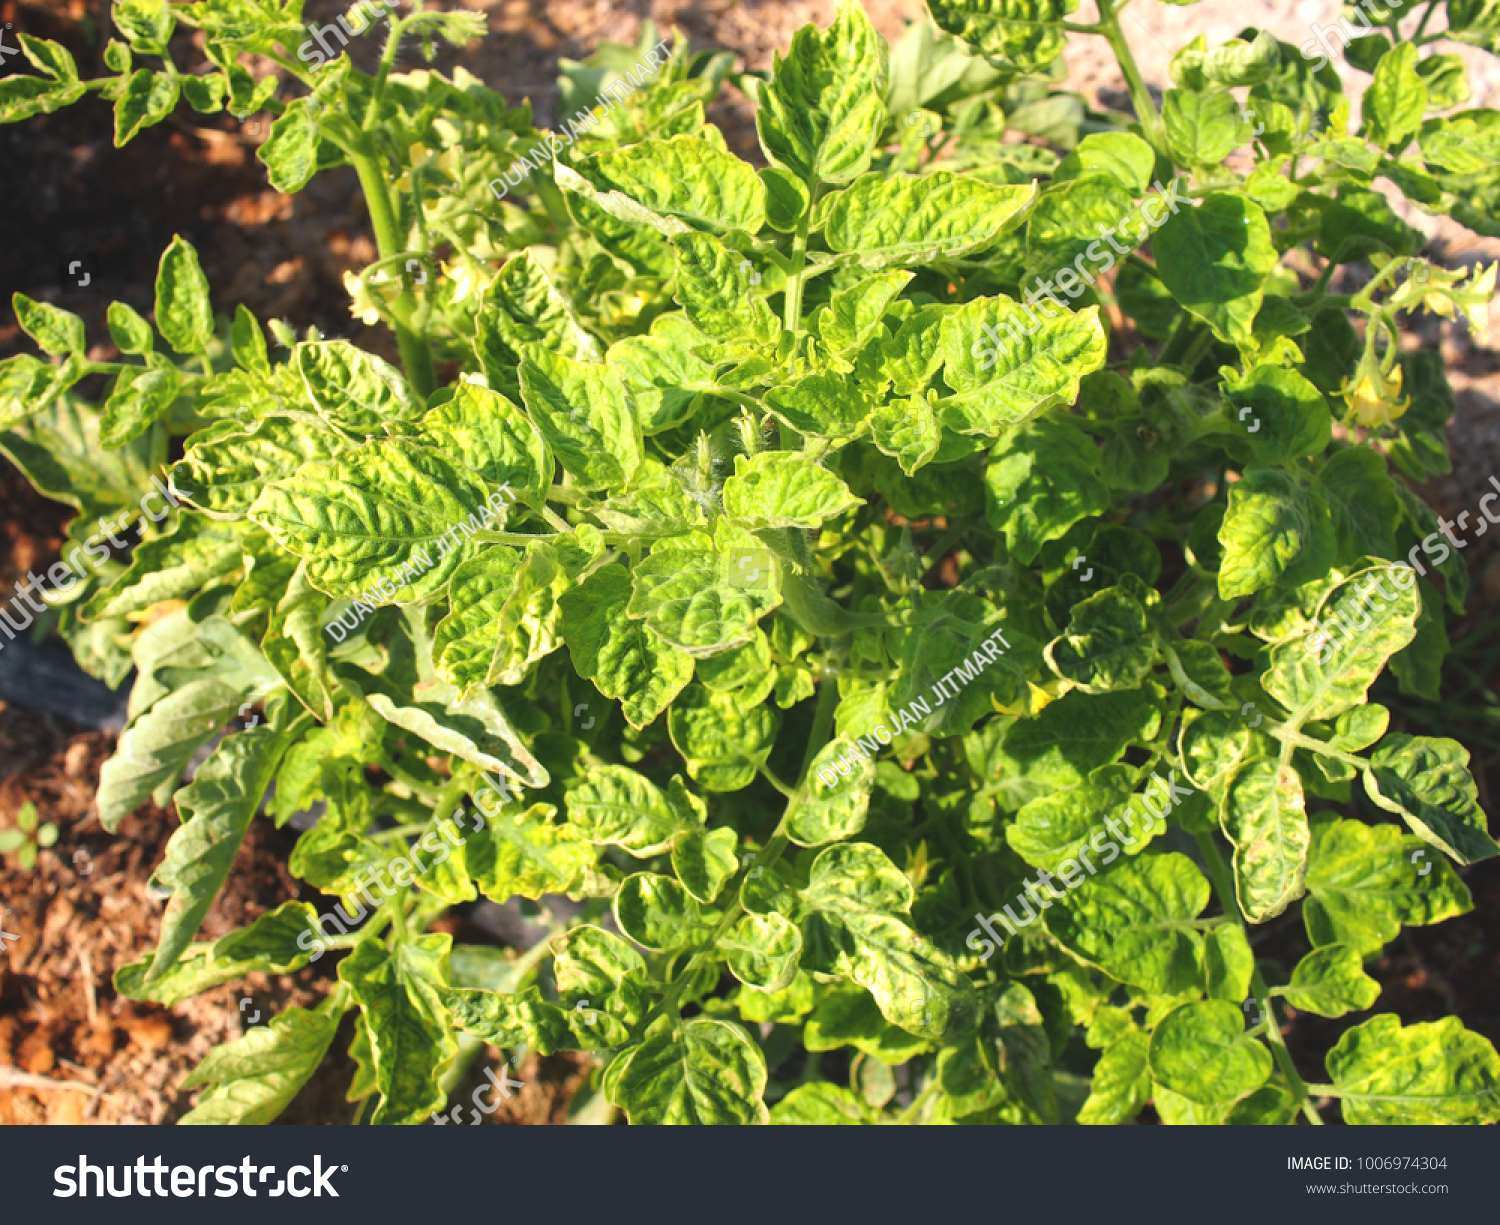
Plant: Tomato
Disease: tomato yellow leaf curl virus